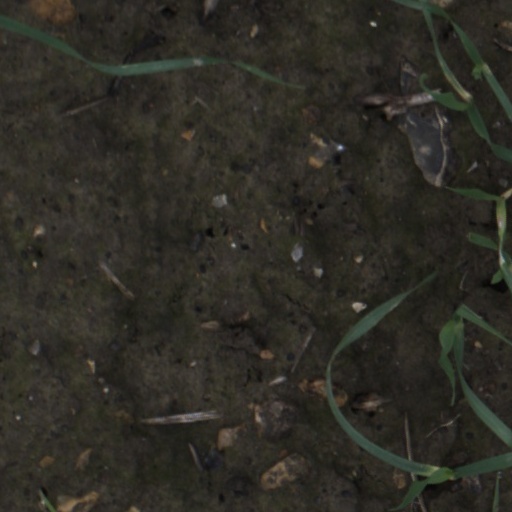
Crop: wheat